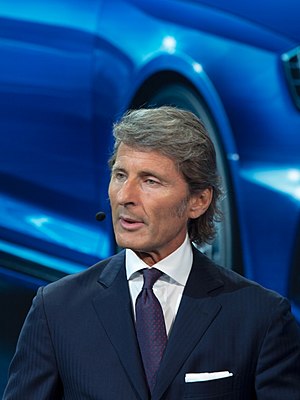
Stephan Winkelmann
Stephan Winkelmann
Stephan Winkelmann er den nuværende præsident og administrerende direktør i den italienske sportbilsproducent Automobili Lamborghini S.p.A..